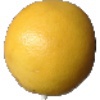
Label: Grapefruit White 1